Reginald Otto

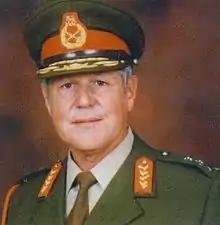

Lieutenant General Reginald Otto (9 July 19435 July 2022) was a South African military commander, who held the post of Chief of the South African Army.